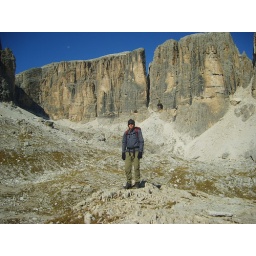
Rock walls near top of chair lift.